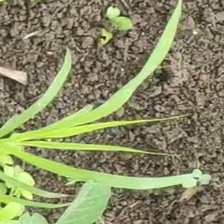
Weed species: Digitaria_SP_(Digitaria Sanguinalis )